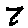
Label: 7